Derby

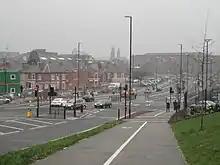
Mercian Way, looking across Abbey Street towards Uttoxeter New Road

Derby's two biggest employers, Rolls-Royce Holdings and Toyota, are engaged in engineering manufacturing. Other companies of note include railway systems engineering firm Alstom, who manufacture railway rolling stock at Derby Litchurch Lane Works; First Source, who deal with much of Sky's telephone support; and Triton Equity, who took over Alstom's manufacturing plant for large power plant boilers and heat exchangers in 2014.